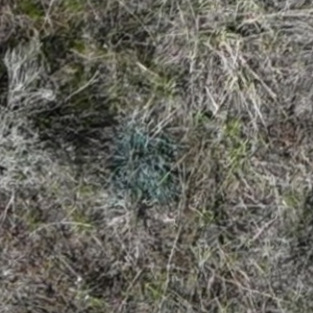
Month: may
Dye color: blue
Dye concentration: high